Isidoro Hornillos

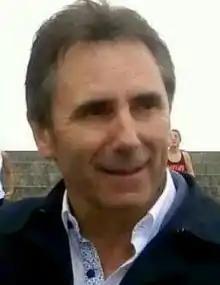
Isidoro Hornillos in 2014

Isidoro Hornillos Baz (born 27 April 1957) is a Spanish sprinter. He competed in the men's 400 metres at the 1980 Summer Olympics.